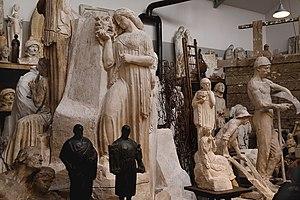
Atelier Henri Bouchard au musée «
Henri Bouchard, né le 13 décembre 1875 à Dijon et mort le 30 novembre 1960 à Paris, est un sculpteur et médailleur français.